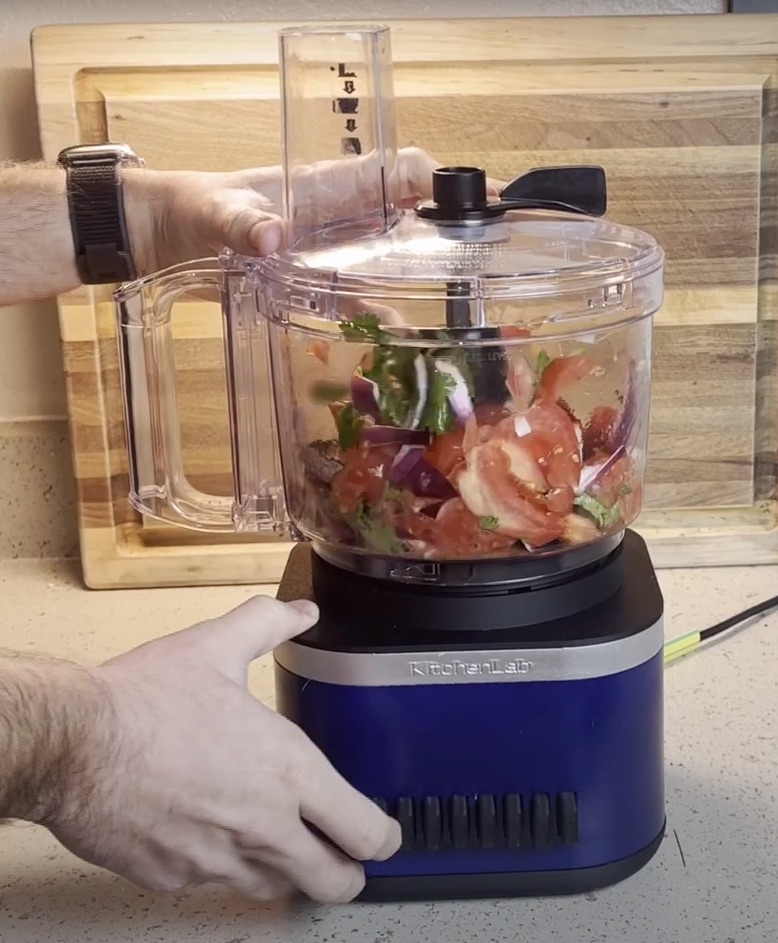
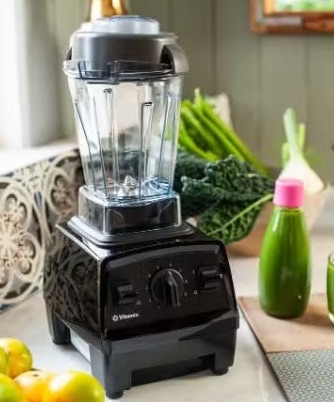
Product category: items_blender
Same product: no